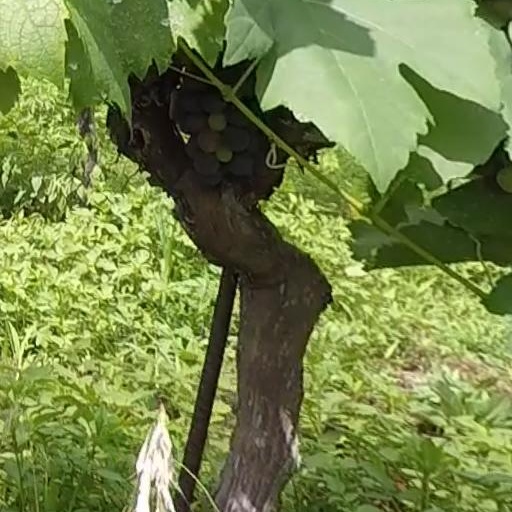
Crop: grape